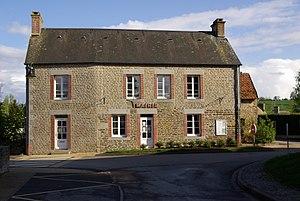
La mairie de Frênes
Frênes est une ancienne commune française, située dans le département de l'Orne en région Normandie, devenue le 1ᵉʳ janvier 2015 une commune déléguée au sein de la commune nouvelle de Tinchebray-Bocage.